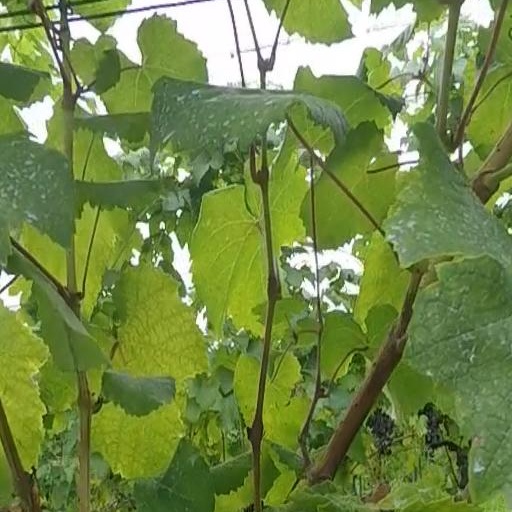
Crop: grape